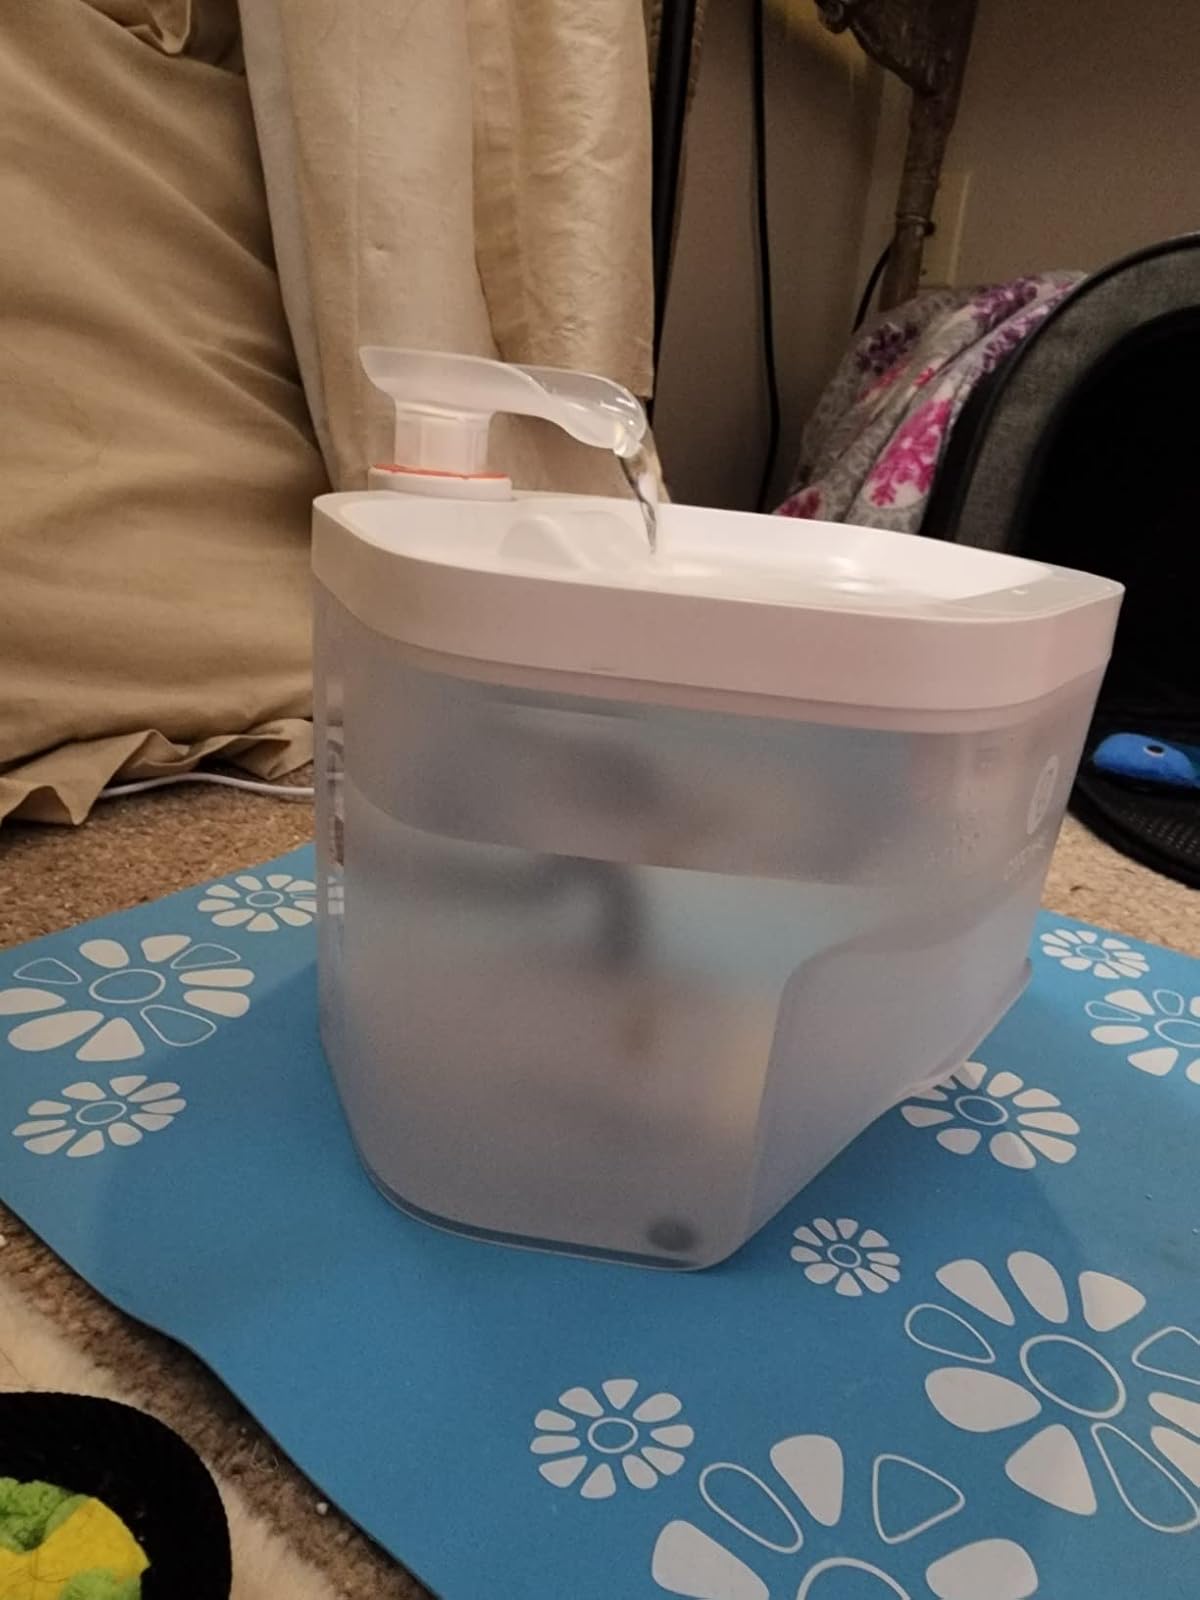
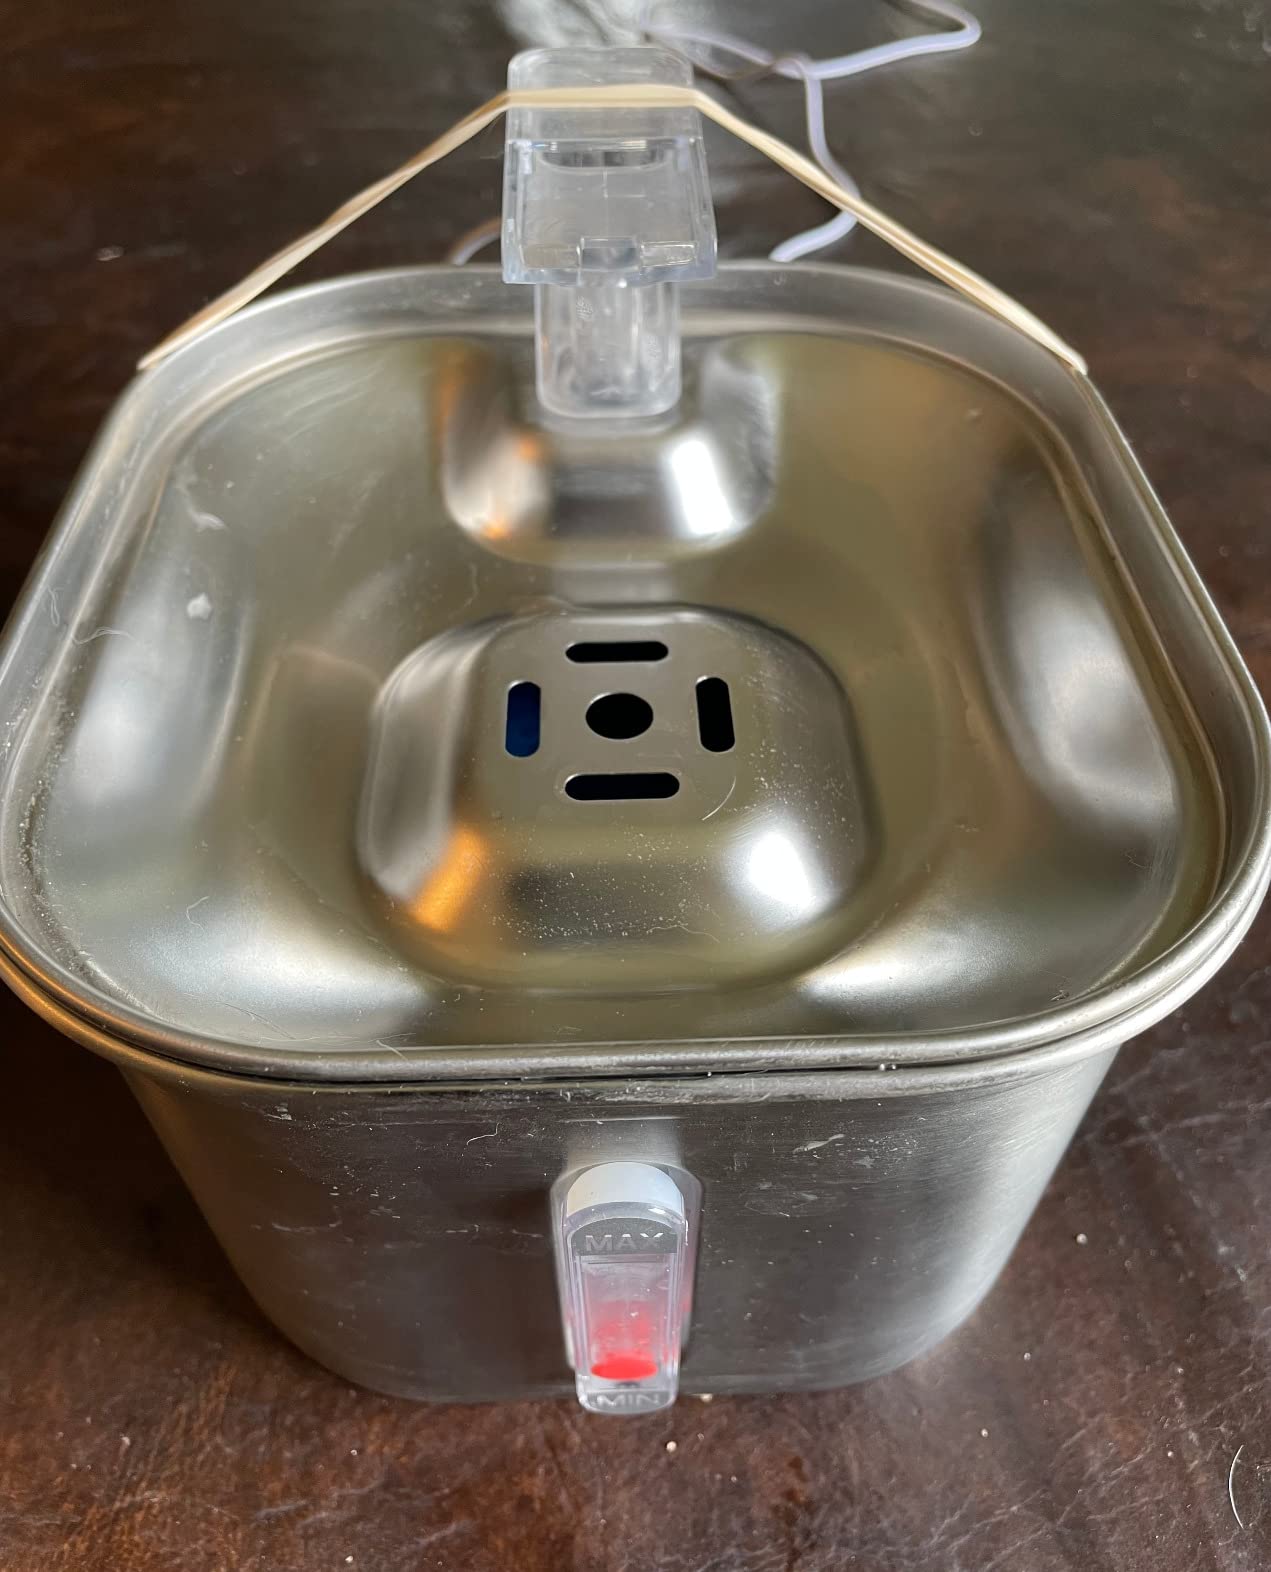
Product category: items_bowl
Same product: no